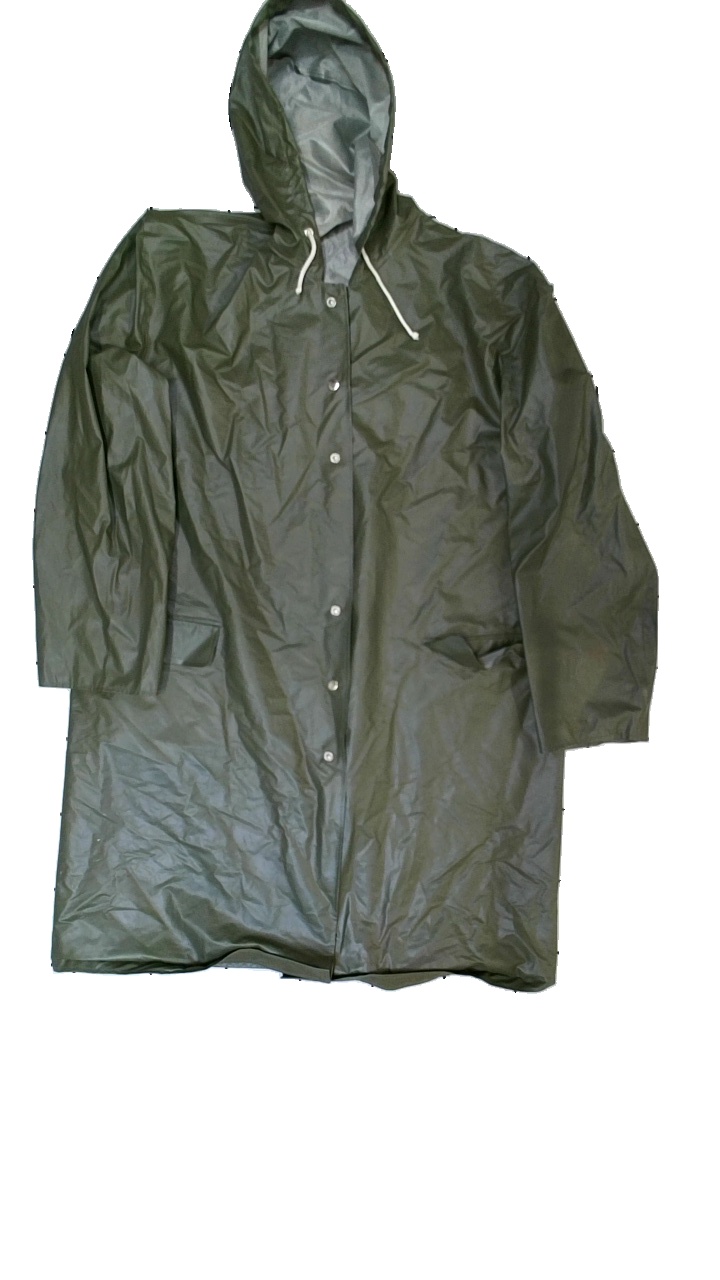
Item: Rain Jacket (Unisex)
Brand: Missing
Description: Grön lång regnjacja med vita snörren och gråa knappar
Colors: Green, White
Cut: C-collar
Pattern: Other
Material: ?
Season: All
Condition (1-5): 3
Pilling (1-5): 5
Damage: smuts fläckar
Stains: Major
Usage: Export
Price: <50